Pericoptus truncatus

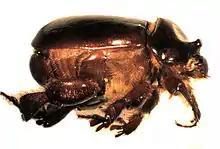
Male "Pericoptus truncatus" lateral view

"Pericoptus truncatus" lives in sandy shore areas where driftwood is present, from Ninety Mile beach to Surat Bay, near Bluff. The beetle and its larvae inhabit the area extending from above the high tide mark and including the dunes fronting the beach. They do not seem to occur in dunes found further inland. Although at least one species of Pericoptus has been recorded from sandy bars of West Otago rivers.